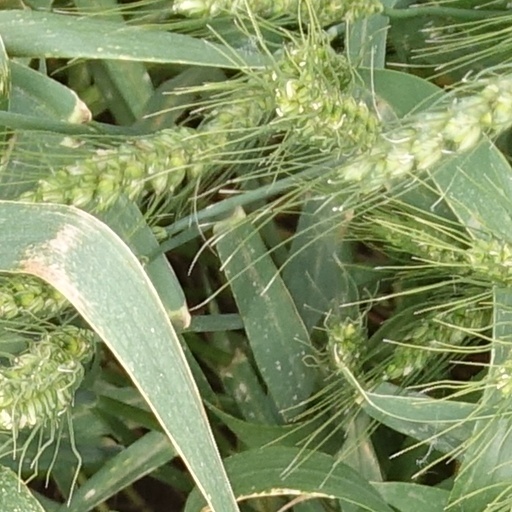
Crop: wheat